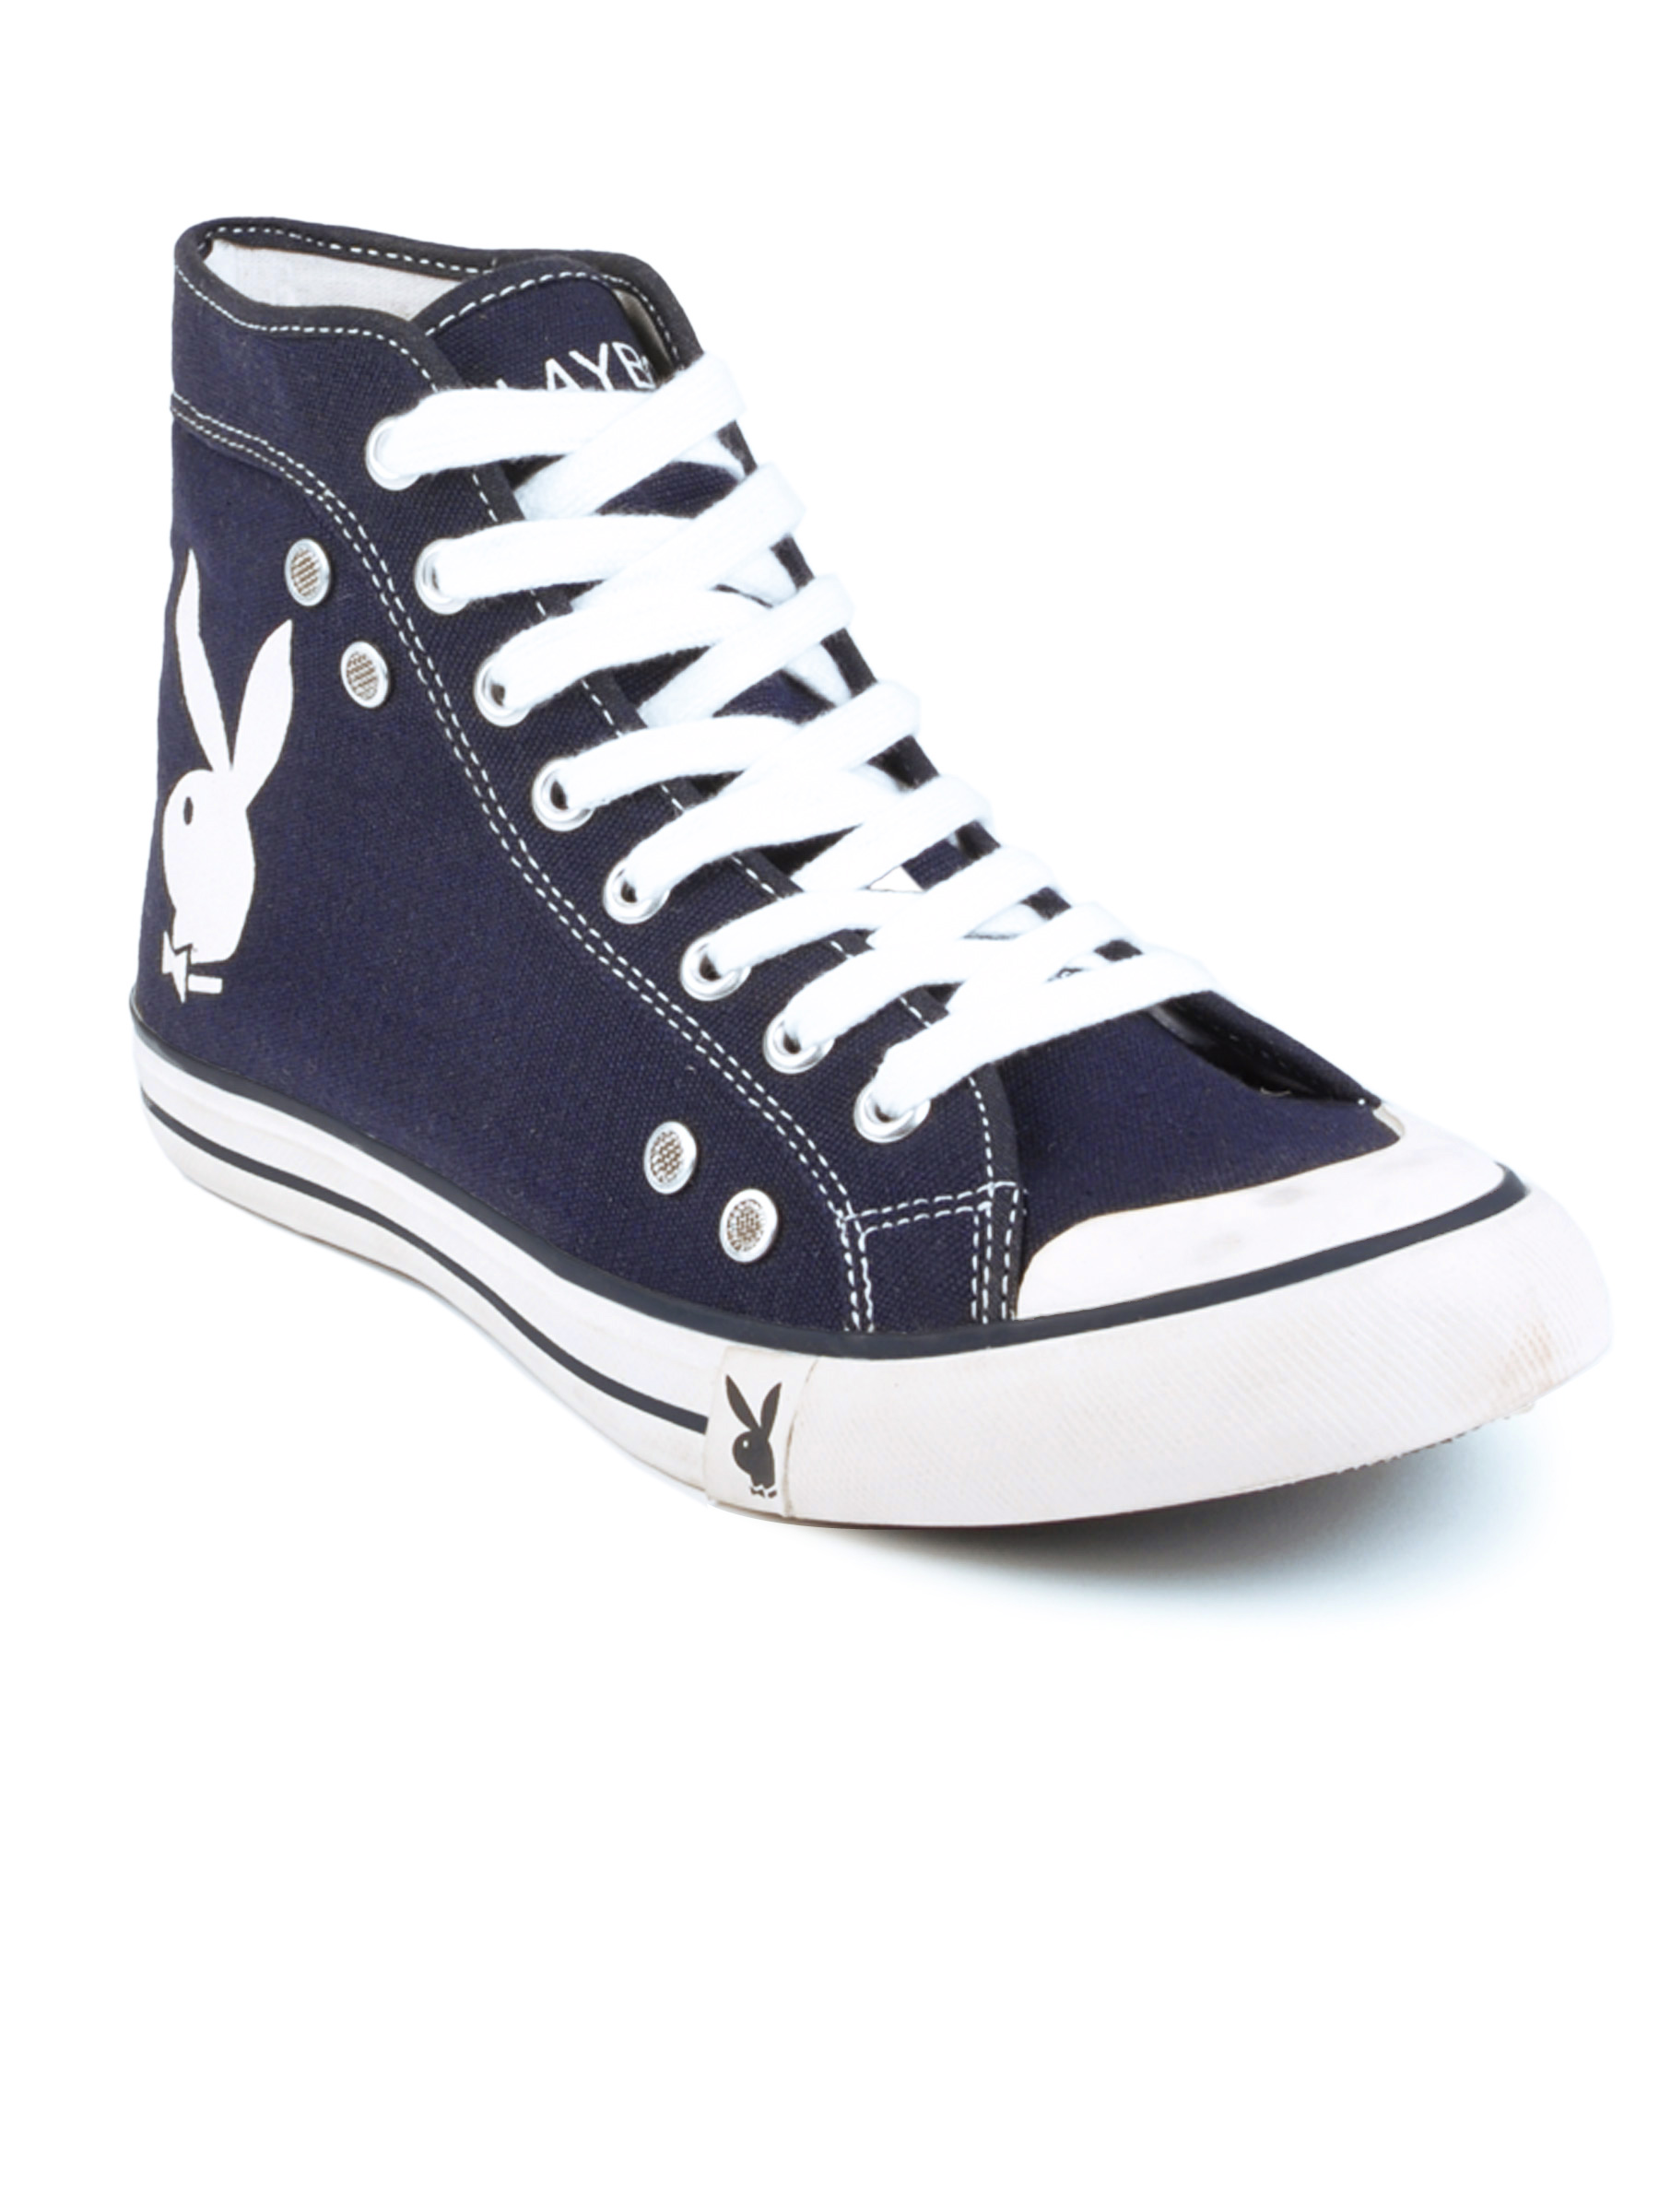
Playboy Men Casual Blue Casual Shoes
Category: Footwear / Shoes / Casual Shoes
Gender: Men
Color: Blue
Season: Summer 2012
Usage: Casual